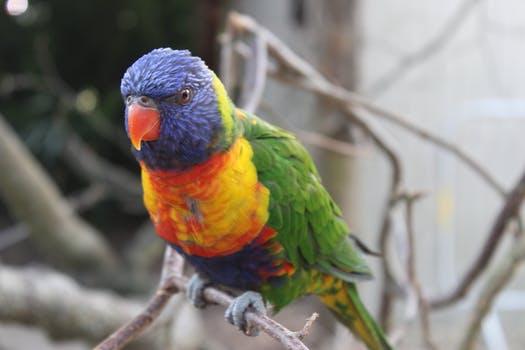
Label: No Watermark